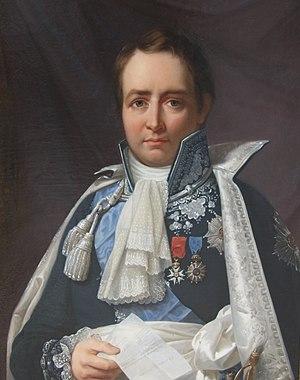
Jean-Pierre Bachasson, comte de Montalivet, né à Sarreguemines le 5 juillet 1766 et mort au château de Lagrange-Montalivet, commune de Saint-Bouize, le 22 janvier 1823, est un homme d'État français et pair de France.